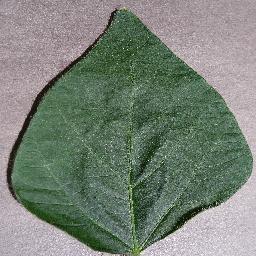
Label: Soybean___healthy